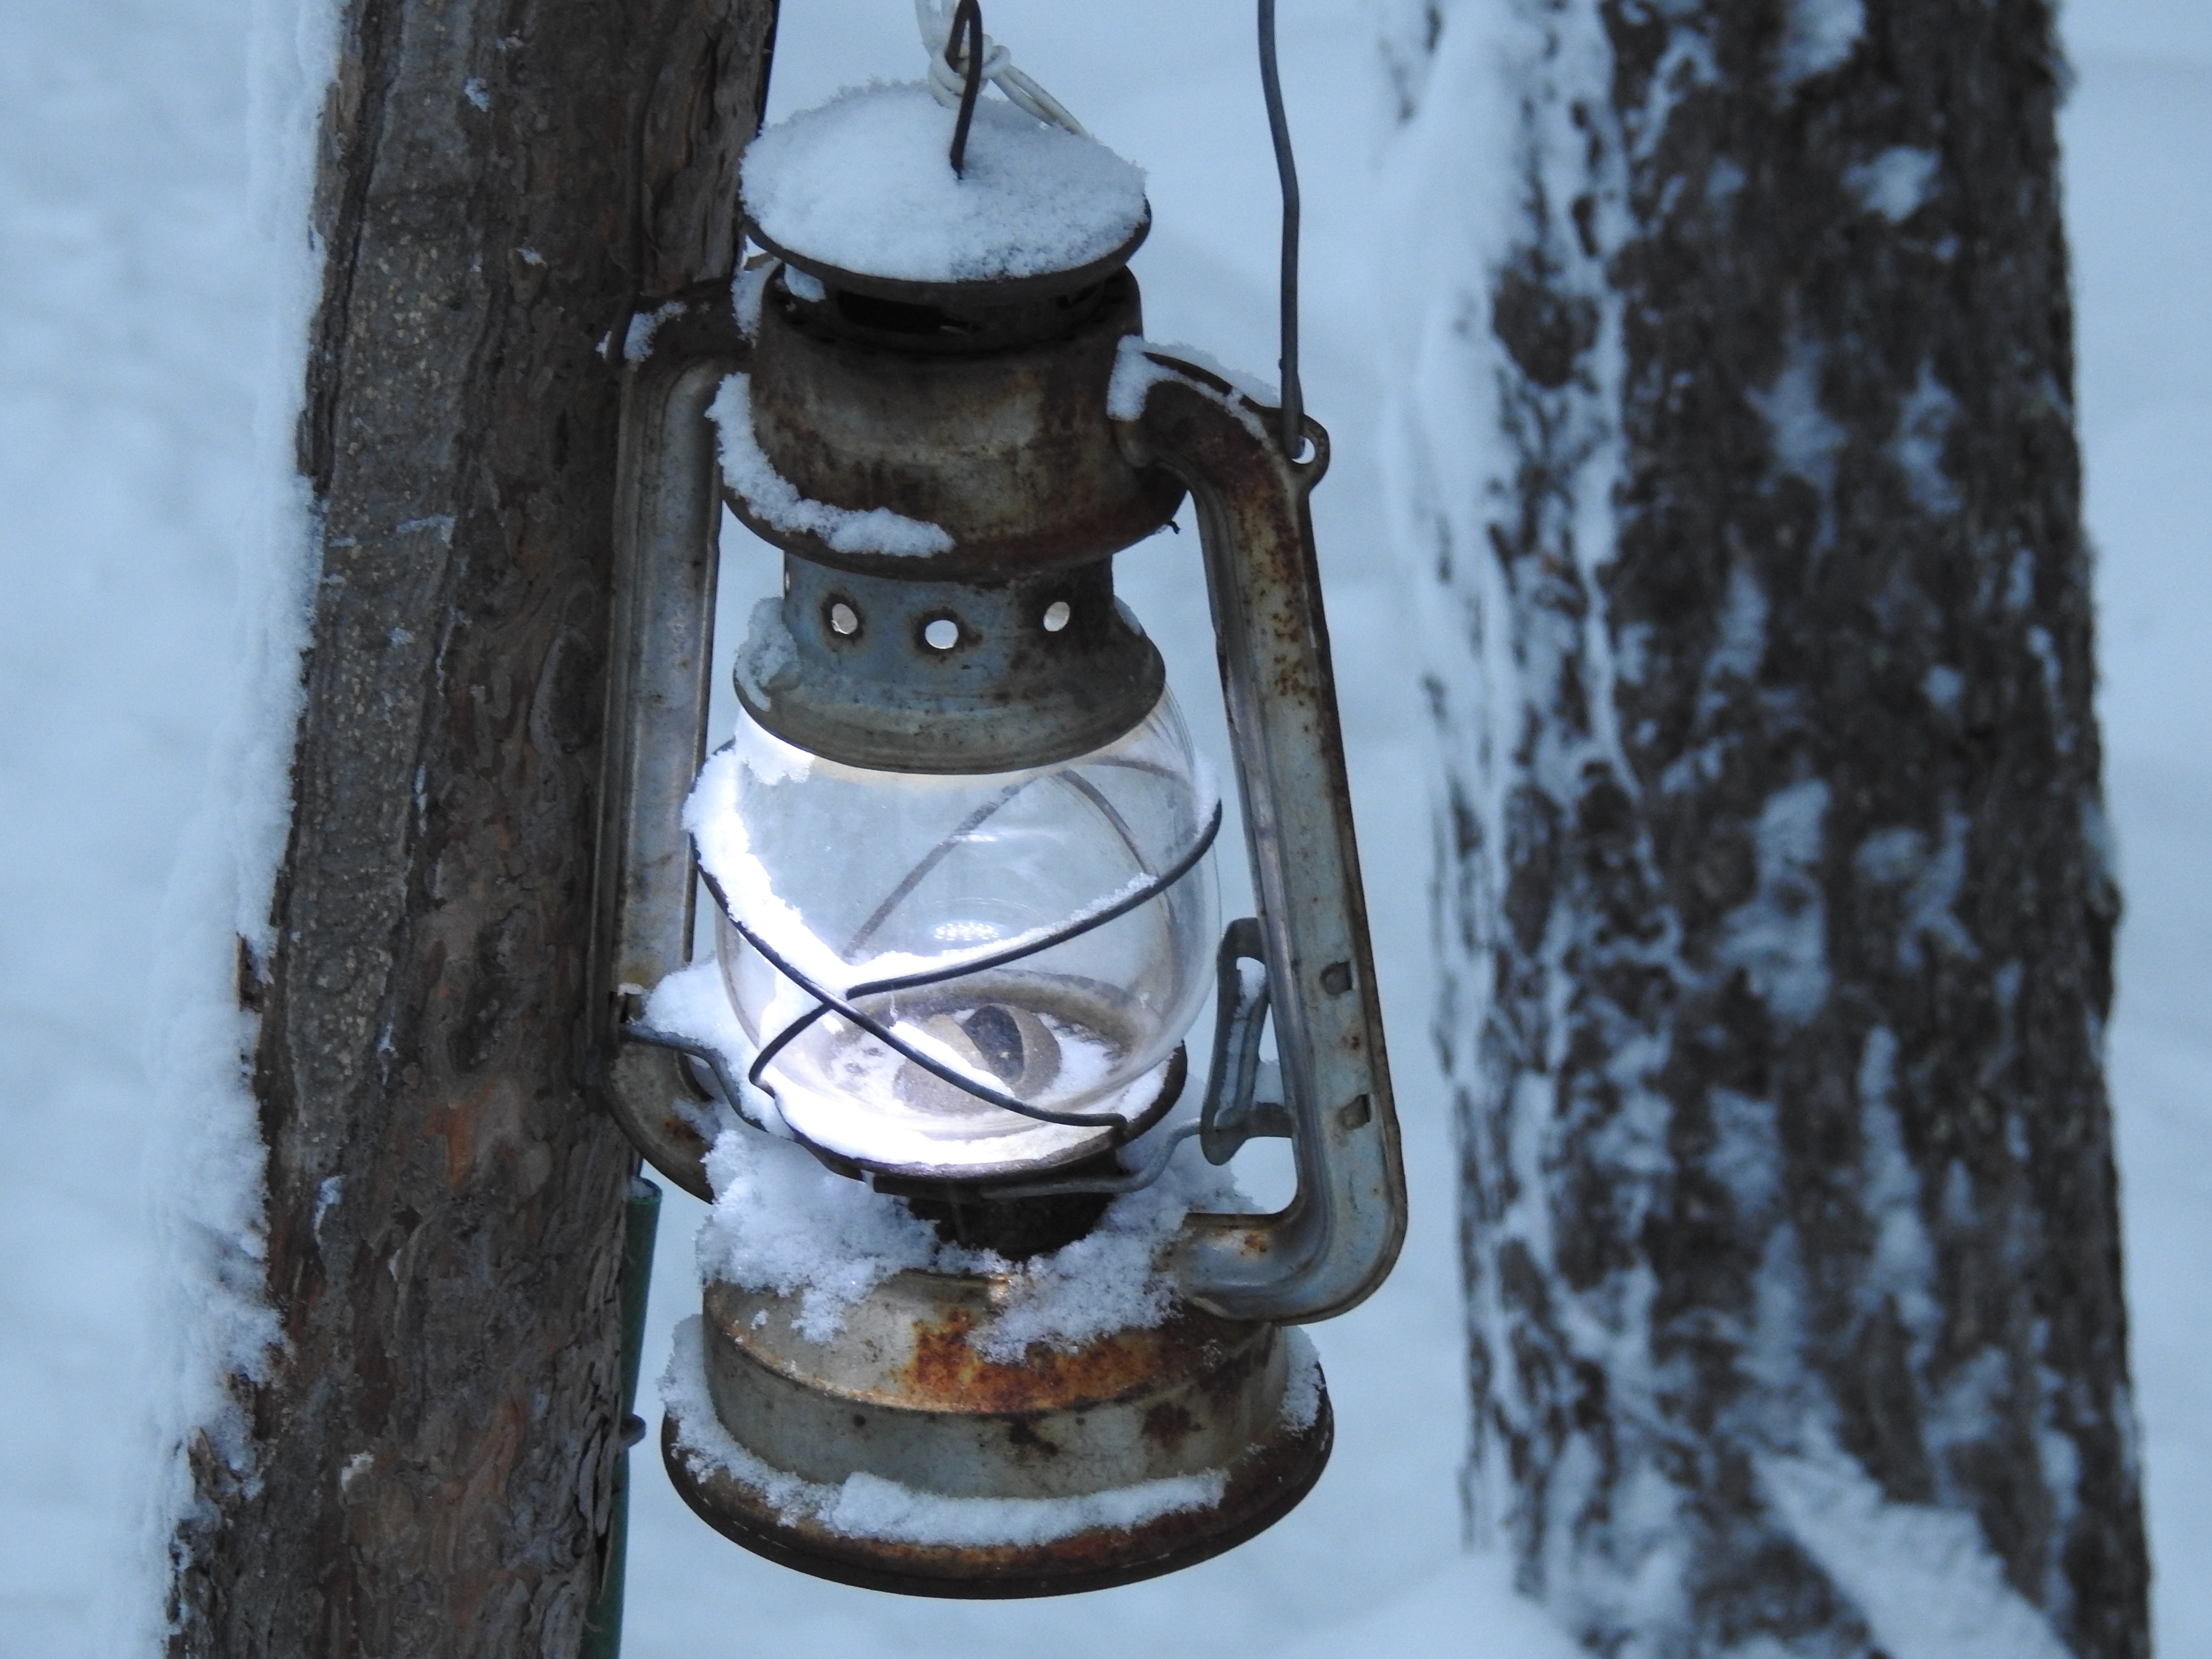
tree, water, snow, winter, light, white, ice, spring, lantern, weather, blue, lamp, lighting, season, sculpture, art, finland, freezing, lapland